Ona Batlle

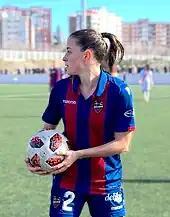
Batlle with Levante in 2019

After one season with Madrid, Batlle signed with Levante in June 2018. However, prior to the start of the season Batlle suffered an injury at the FIFA U-20 World Cup in August, delaying her debut for the club. She eventually made her first Levante appearance as a substitute in a 3–2 win away to former club Madrid CFF on 5 December 2018. Batlle scored her first Primera División goal in a 4–2 win over Logroño on 22 December 2018. On 24 June 2020, Batlle released a statement that she was not going to renew her contract with Levante and would instead become a free agent. She remained as one of 17 players in a class action lawsuit against the Association of Women's Football Clubs (ACFF) and the Association of Spanish Football Players (AFE) at the time, disputing the use of the Compensation List that would inflate the fee necessary for other Primera División to sign allocated players as free agents. Batlle's compensation was set at €500,000.